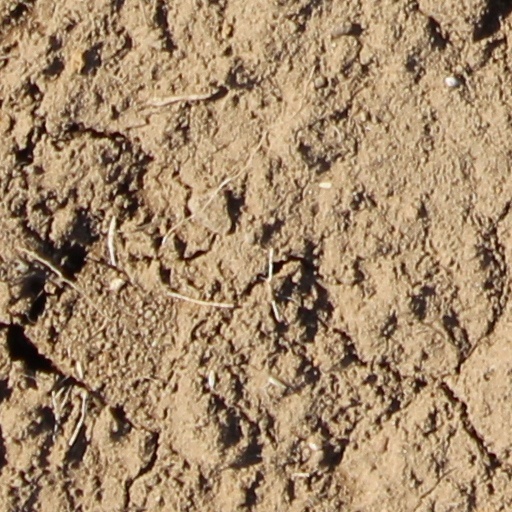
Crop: wheat